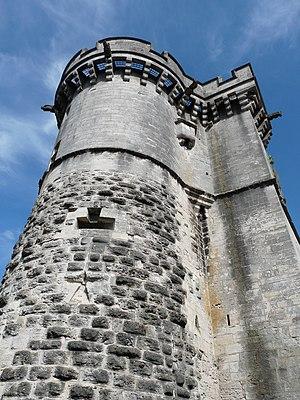
Tour Valéran à Ligny-en-Barrois (Meuse)
Cet article recense les monuments historiques de la Meuse, en France.
La tour Valéran dite aussi tour de Luxembourg, est un vestige de fortification médiévale situé dans la commune française de Ligny-en-Barrois et le département de la Meuse.
Cet article recense les monuments historiques de France classés en 1840, la première protection de ce type dans le pays.
Ligny-en-Barrois est une commune française d'environ 4 200 habitants du Nord-Est de la France, en région Grand Est, chef-lieu de canton du département de la Meuse.